Scandals of the Ronald Reagan administration

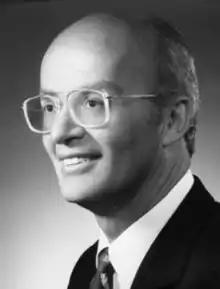
James Watt

Secretary Pierce, the "central person" in the scandal, was not charged because he made "full and public written acceptance of responsibility".